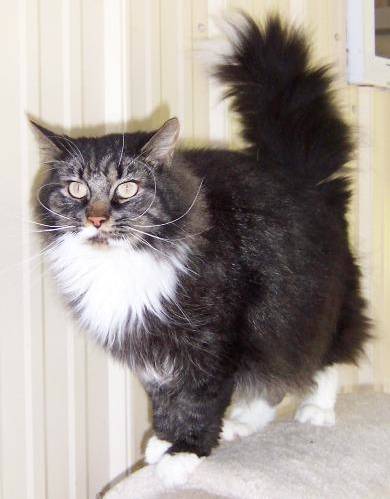
Label: cat